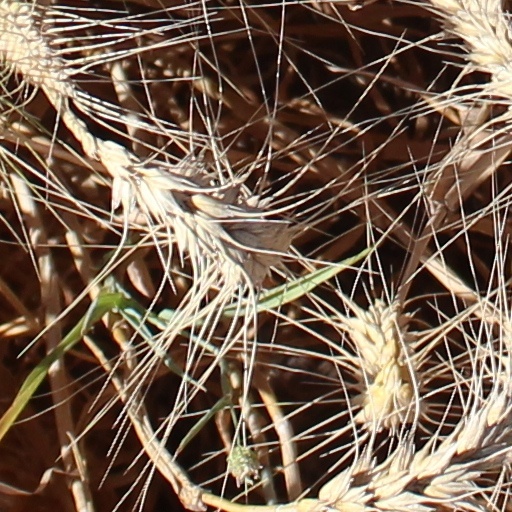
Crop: wheat